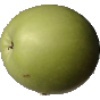
Label: apple_granny_smith